Sidi Bouzid

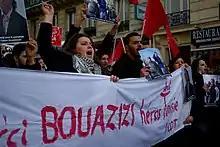
Political protest in France inspired by Bouazizi

On 17 December 2010, clashes occurred in Sidi Bouzid between residents and the police following the public suicide of Mohamed Bouazizi. Bouazizi worked as one of the city's street Named ( Rahba ) vendors selling fruit. He set fire to himself on 17 December as protest against the authorities' seizure of his goods, after an alleged refusal to pay a bribe to officials, and the police harassment and violence he suffered as a result. He died of his injuries on 4 January 2011.